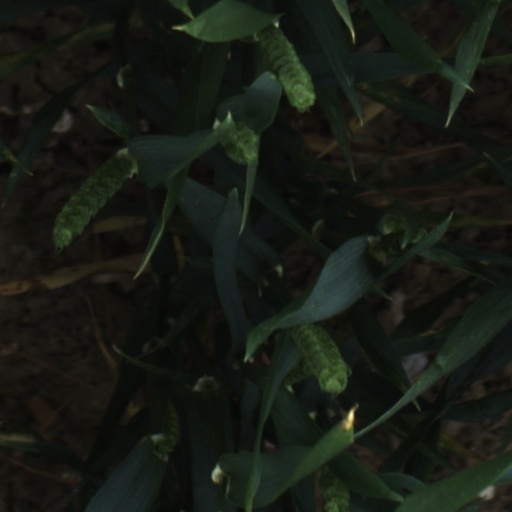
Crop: wheat